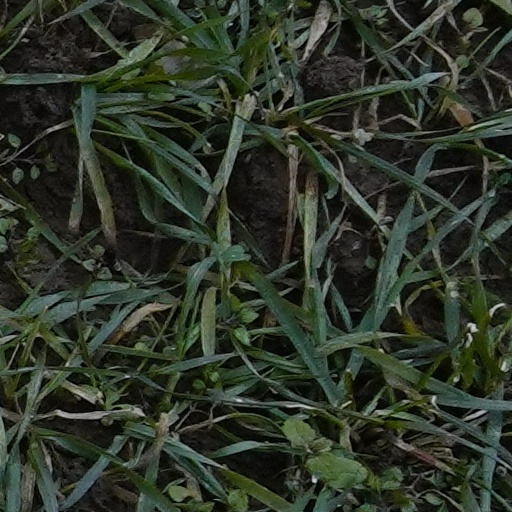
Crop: wheat